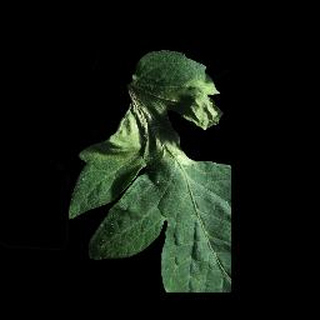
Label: tomato_late_blight